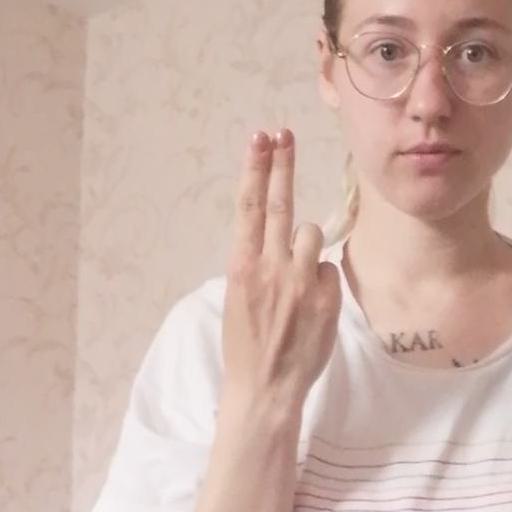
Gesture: two_up_inverted